Bojinka plot

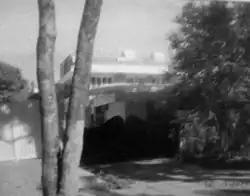
Islamabad guesthouse where Yousef was captured in February 1995

Wali Khan Amin Shah was arrested at an apartment complex on January 11 after police saw that a pager called by Yousef was registered in the name of Shah's girlfriend. Shah escaped from custody about 77 hours later. Shah was found to be a conspirator after authorities saw photos of him scanned on the laptop that contained information about the plot, as well as cell phone numbers that led investigators to the apartment. Yousef and Khalid Sheikh Mohammed were able to escape from the Philippines to Pakistan. On January 31, 1995, Yousef flew from Pakistan to Thailand in an attempt to place suitcase bombs on a Delta Airlines and United Airlines aircraft. When that failed, he flew back to Pakistan.